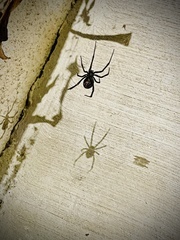
Species: Lactrodectus_hesperus